John Cheke

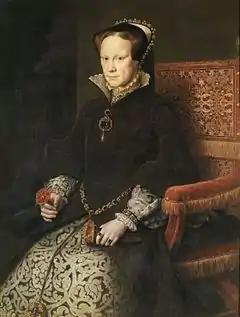
Queen Mary I

Having suffered a severe inflammation of the lungs in May 1552, he held a further disputation in Cambridge upon the doctrine of the Harrowing of Hell, with Christopher Carlile, before joining a royal progress. In July 1552, he was granted a special licence to shoot at certain fowl and deer with crossbow or hand-gun; in August he was created Chamberlain of the Receipt of the King's Exchequer, in the place of Anthony Wingfield, deceased, with a lifetime authority to appoint its officers (he entered office on 12 September 1552), and was also awarded the wardship and marriage of the heir of Sir Thomas Barnardiston.